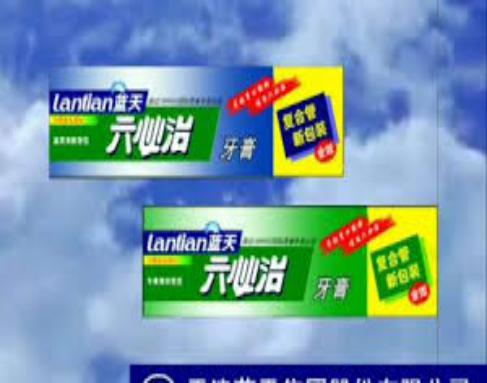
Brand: lantianliubizhi
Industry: Necessities